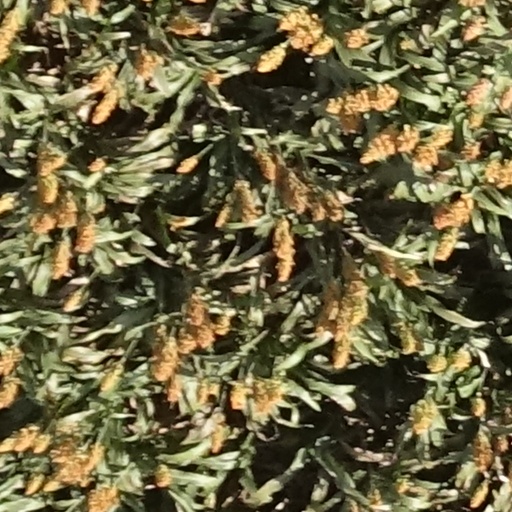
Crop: sorghum